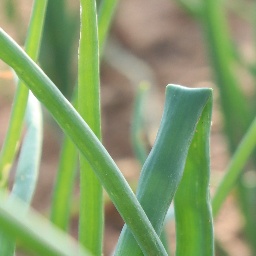
Label: healthy